Sky position (RA, Dec in degrees): 155.098, 11.988
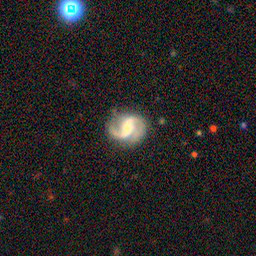
Galaxy morphology: Barred Spiral Galaxies